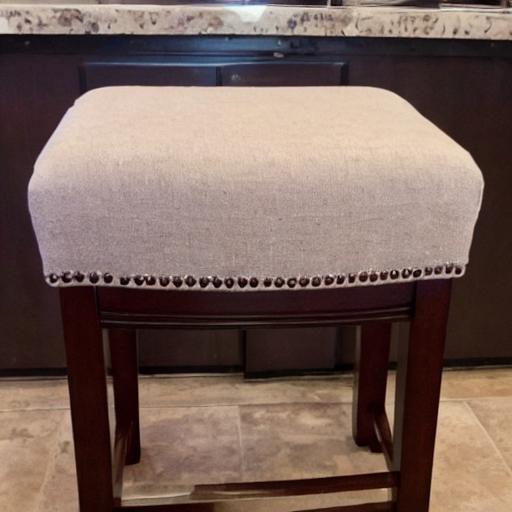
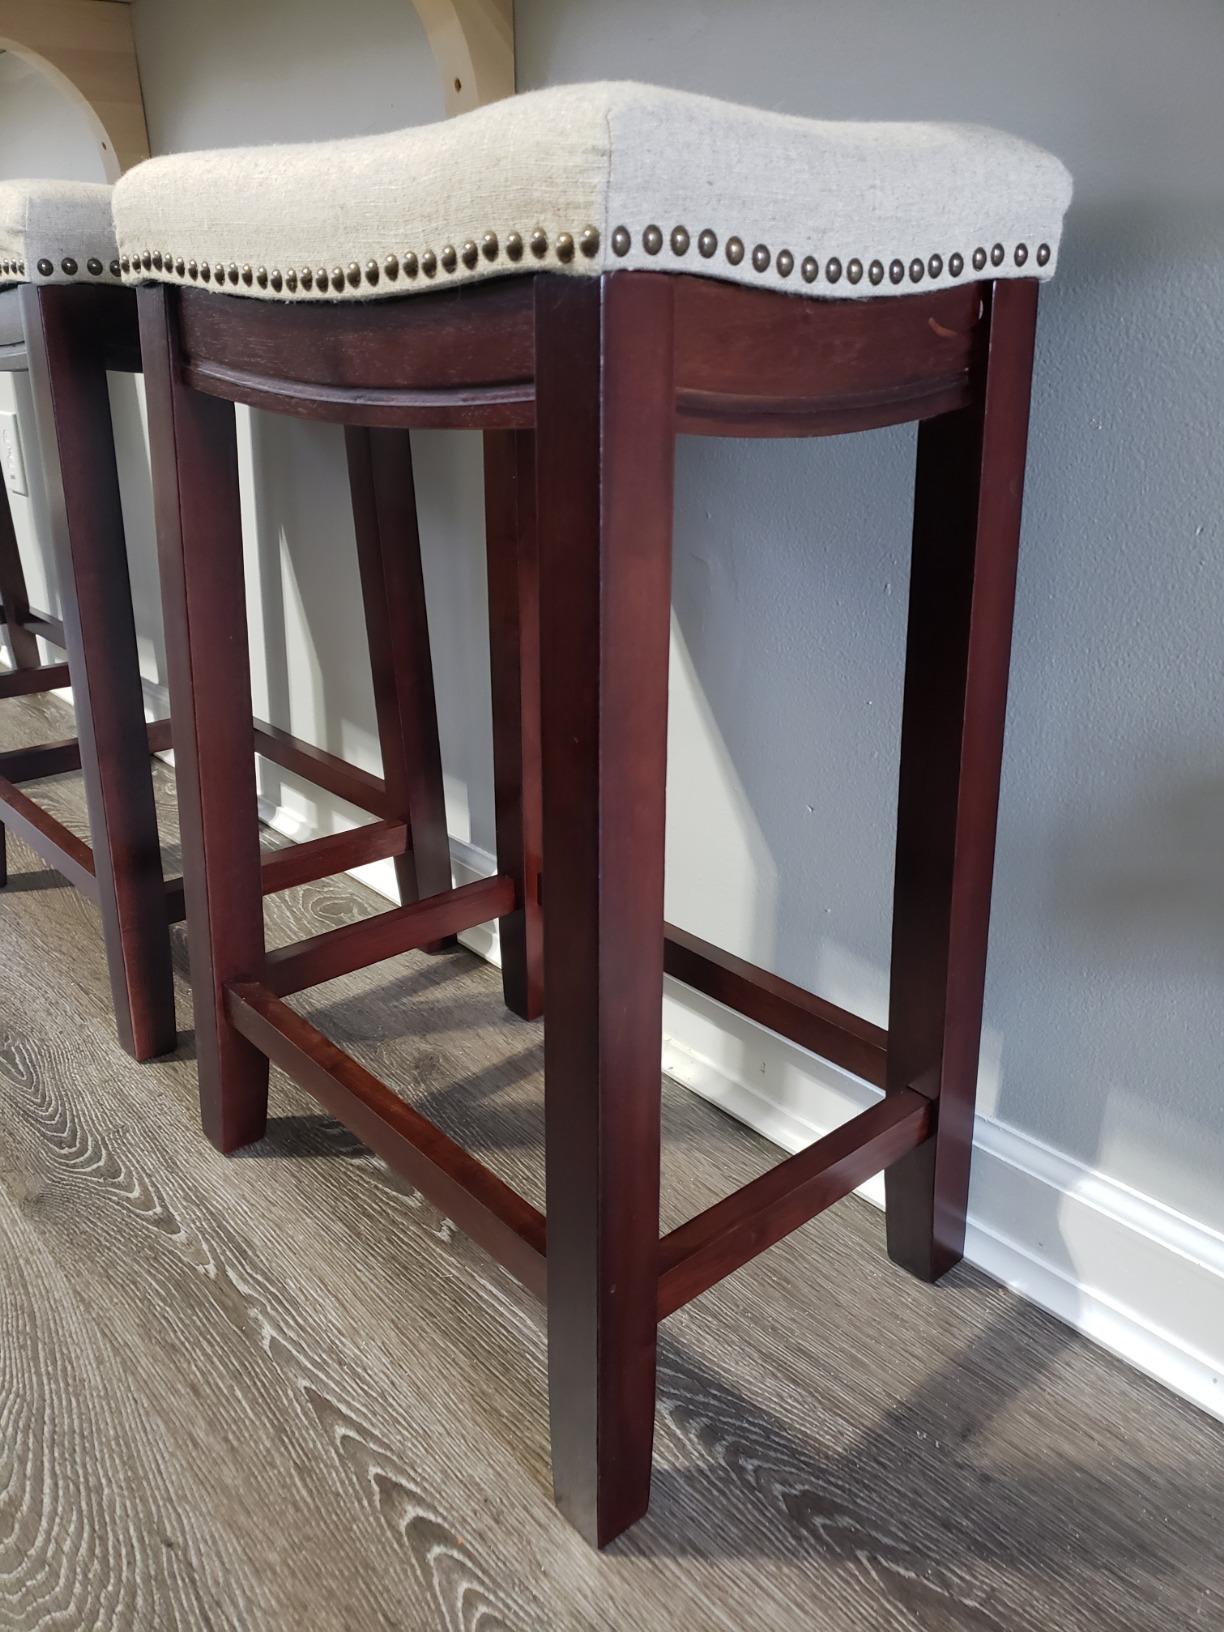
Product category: stool
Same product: no